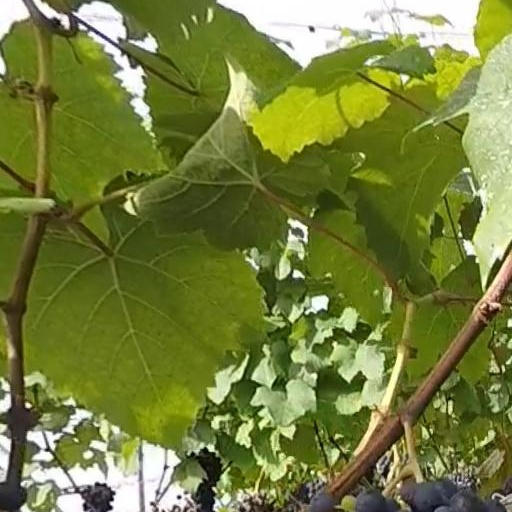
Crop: grape